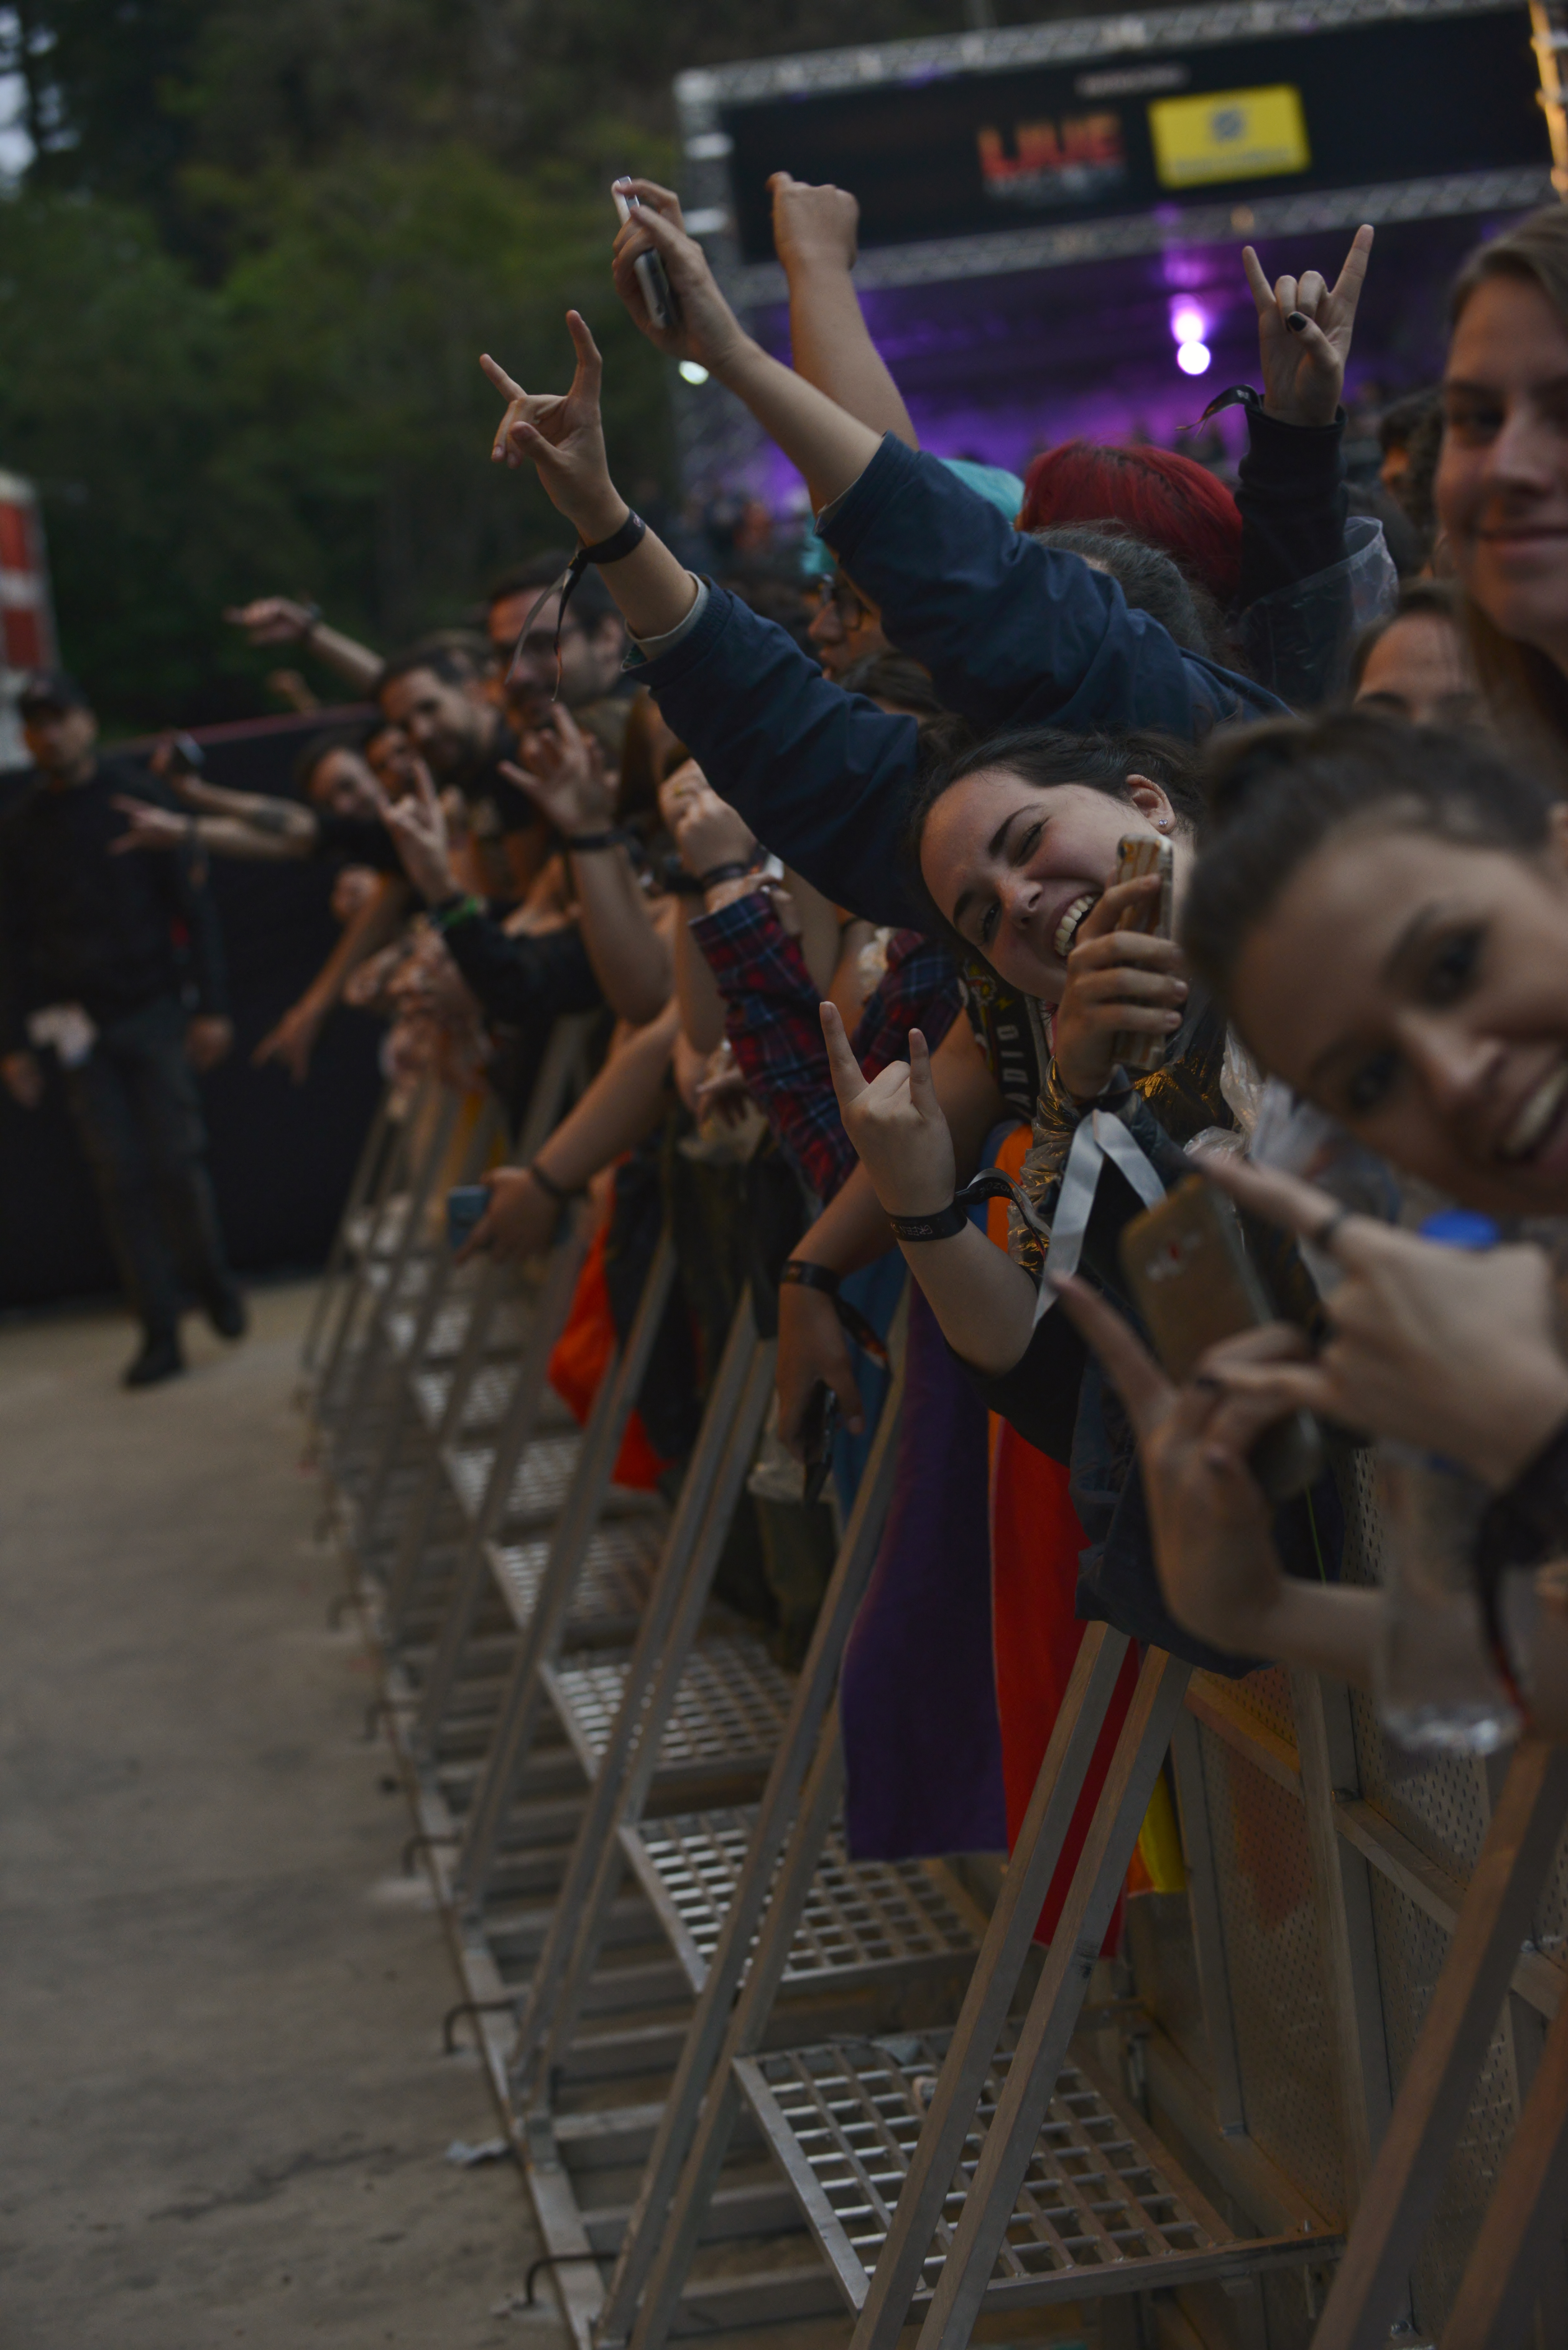
rock, rockroll, shows, people, crowd, event, temple, recreation, fun, performance art, audience